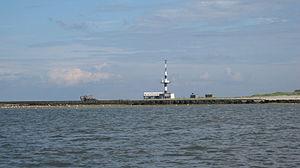
Le phare de Minsener Oog Buhne C est un phare désactivé de l'îlot de Minsener Oog, en Allemagne. Il fonctionnait conjointement avec le phare de Minsener Oog Buhne A et était géré par la WSV de Wilhelmshaven.